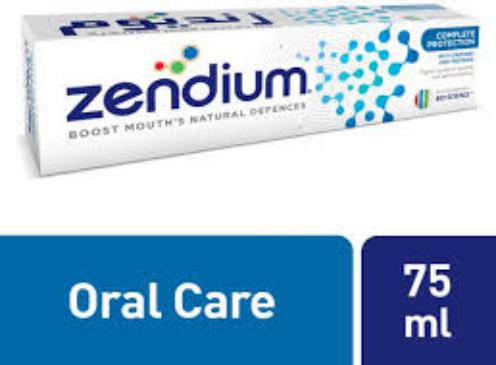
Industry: Medical